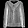
Label: Shirt